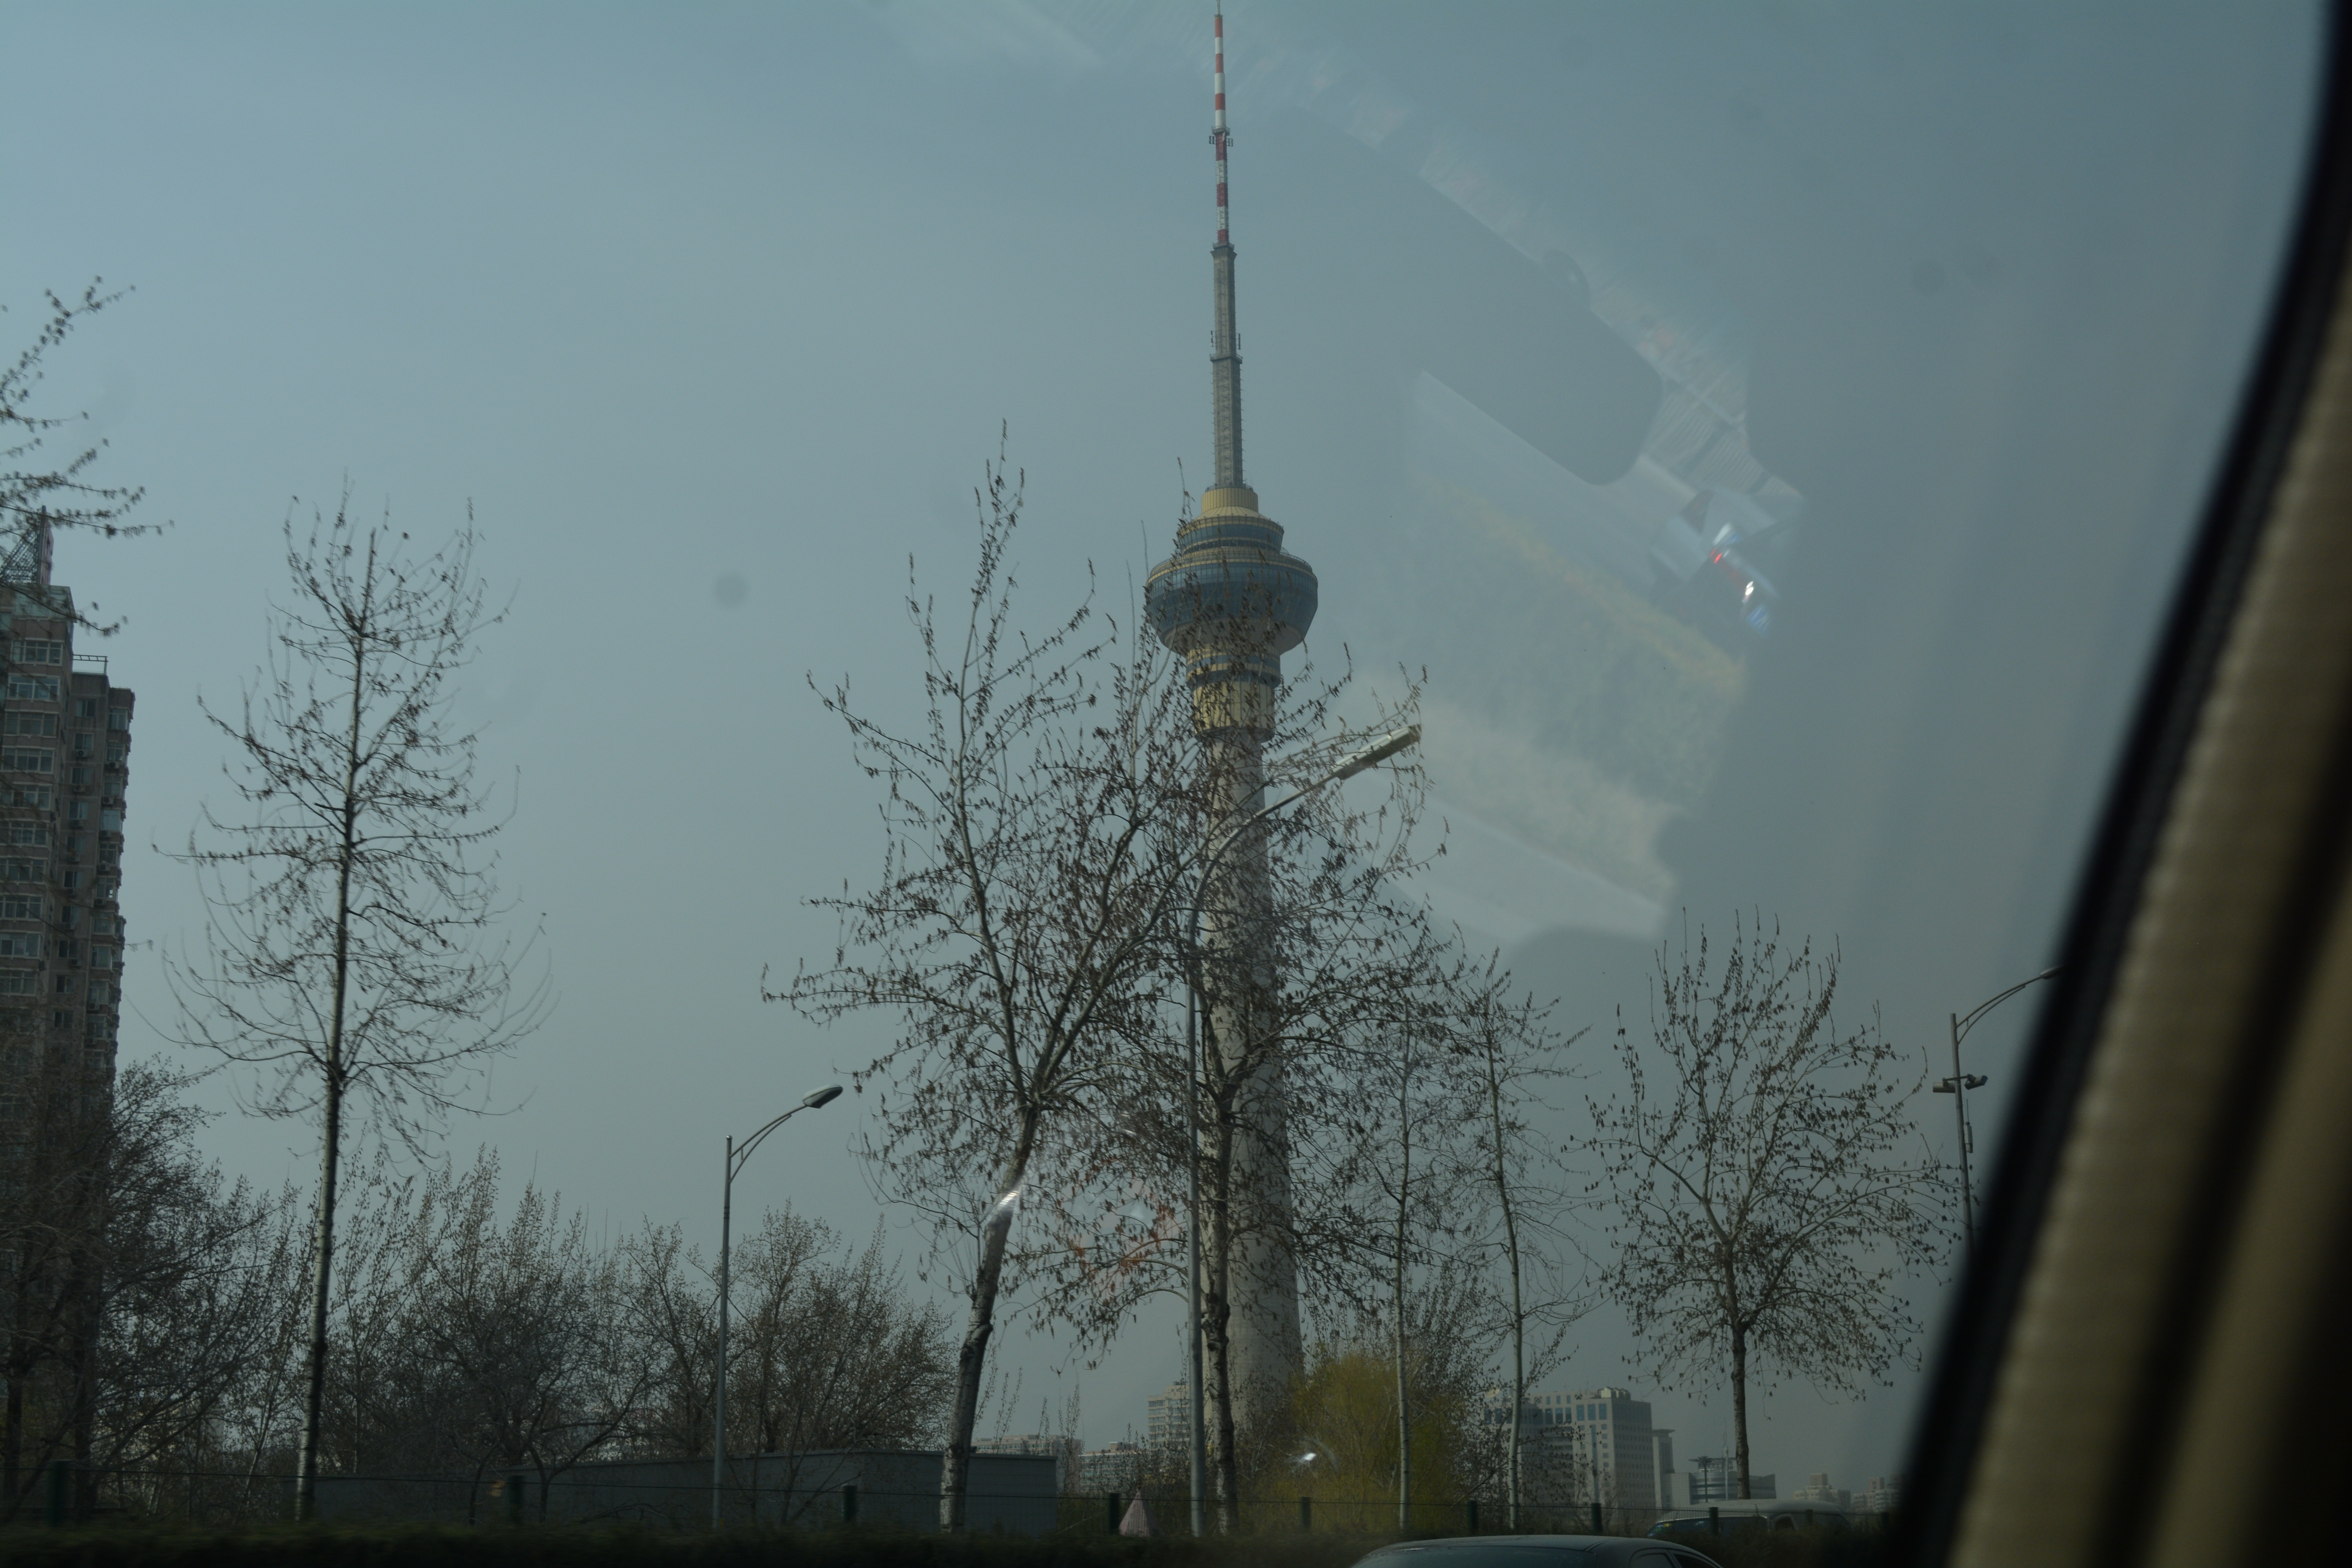
tree, sky, fog, morning, tower, street light, lighting, atmospheric phenomenon, atmosphere of earth